Université-de-Montréal station

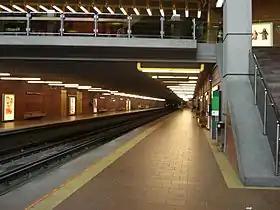

It is a normal side platform station. Constructed in the side of Mount Royal, it is the network's highest station in elevation.